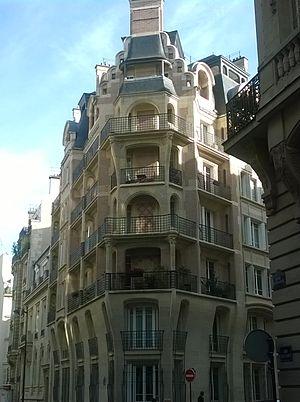
rue Villaret-de-Joyeuse, immeuble environ 1900
La rue Villaret-de-Joyeuse est une voie située dans le quartier des Ternes du 17ᵉ arrondissement de Paris.